William W. Johnson House

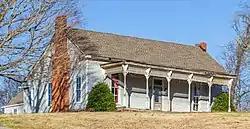
William W. Johnson House

The William W. Johnson House in Franklin, Tennessee, along with the James Scales House, another Williamson County house, are notable as late 19th century central passage plan residences that "display period decoration at eaves and porch." It has been described as I-house architecture.